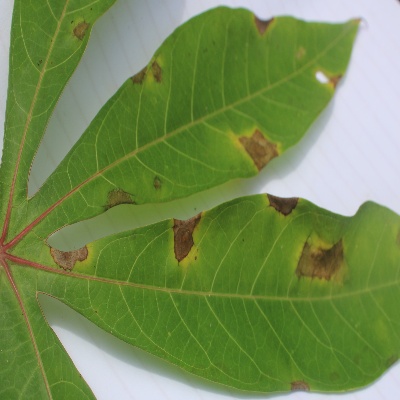
Crop: Cassava
Condition: brown spot